Georgia Tech Yellow Jackets football

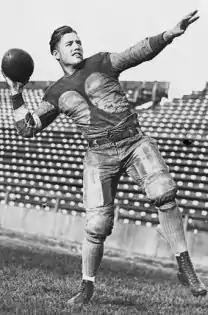
Doug Wycoff

From 1923 to 1925, though Tech failed to claim a conference title, it had one of its best-ever players: fullback Doug Wycoff, "the outstanding back of the South for the past two years." Coach Alexander recalled "The work of Douglas Wycoff against Notre Dame two years in succession was brilliant in the extreme, as was his plunging against Penn. State when we defeated them twice." Tech and UGA renewed their annual rivalry game in 1925 after an eight-year . Quarterback Ike Armstrong thought the game clock read five seconds remaining in the game when in actuality it was five minutes. Williams set up his offense for a field goal and kicked it to put Tech up 3–0 on first down. Luckily for Williams, Tech won 3–0.